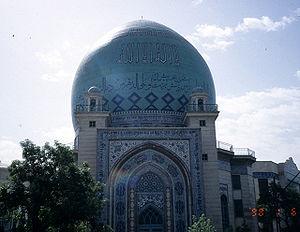
Le Hosseiniyeh Ershad est un institut religieux basé à Téhéran en Iran. S'y donnent des conférences sur des sujets histiques, culturels, sociétaux et religieux.
Téhéran [teeʁɑ̃], est la capitale et la plus grande ville d'Iran. Située dans le nord du pays, au pied des monts Elbourz, la ville donne son nom à la province dont elle est également la capitale. Téhéran a vu sa population multipliée par 40 depuis qu'elle est devenue la capitale à la suite du changement de dynastie de 1786. En 2015, la ville compte environ 9 000 000 habitants ; et l'agglomération plus de 15 000 000. La ville possède un métro et un dense réseau autoroutier.